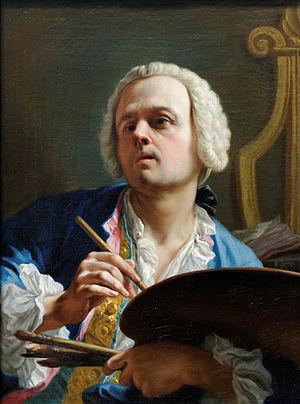
Giambettino Cignaroli est un peintre italien du baroque tardif et du début néoclassique, appartenant à l'école vénitienne, actif au XVIIIᵉ siècle.